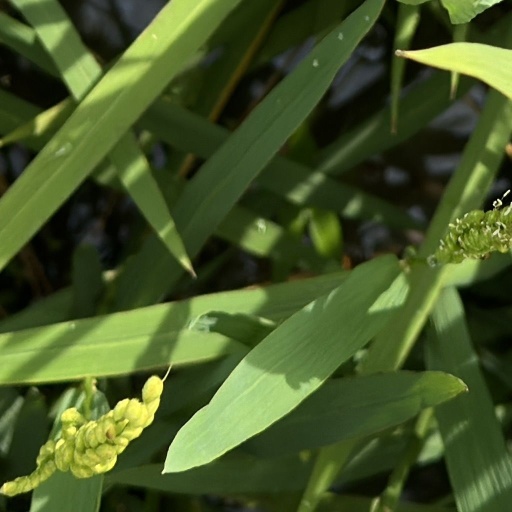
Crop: rice